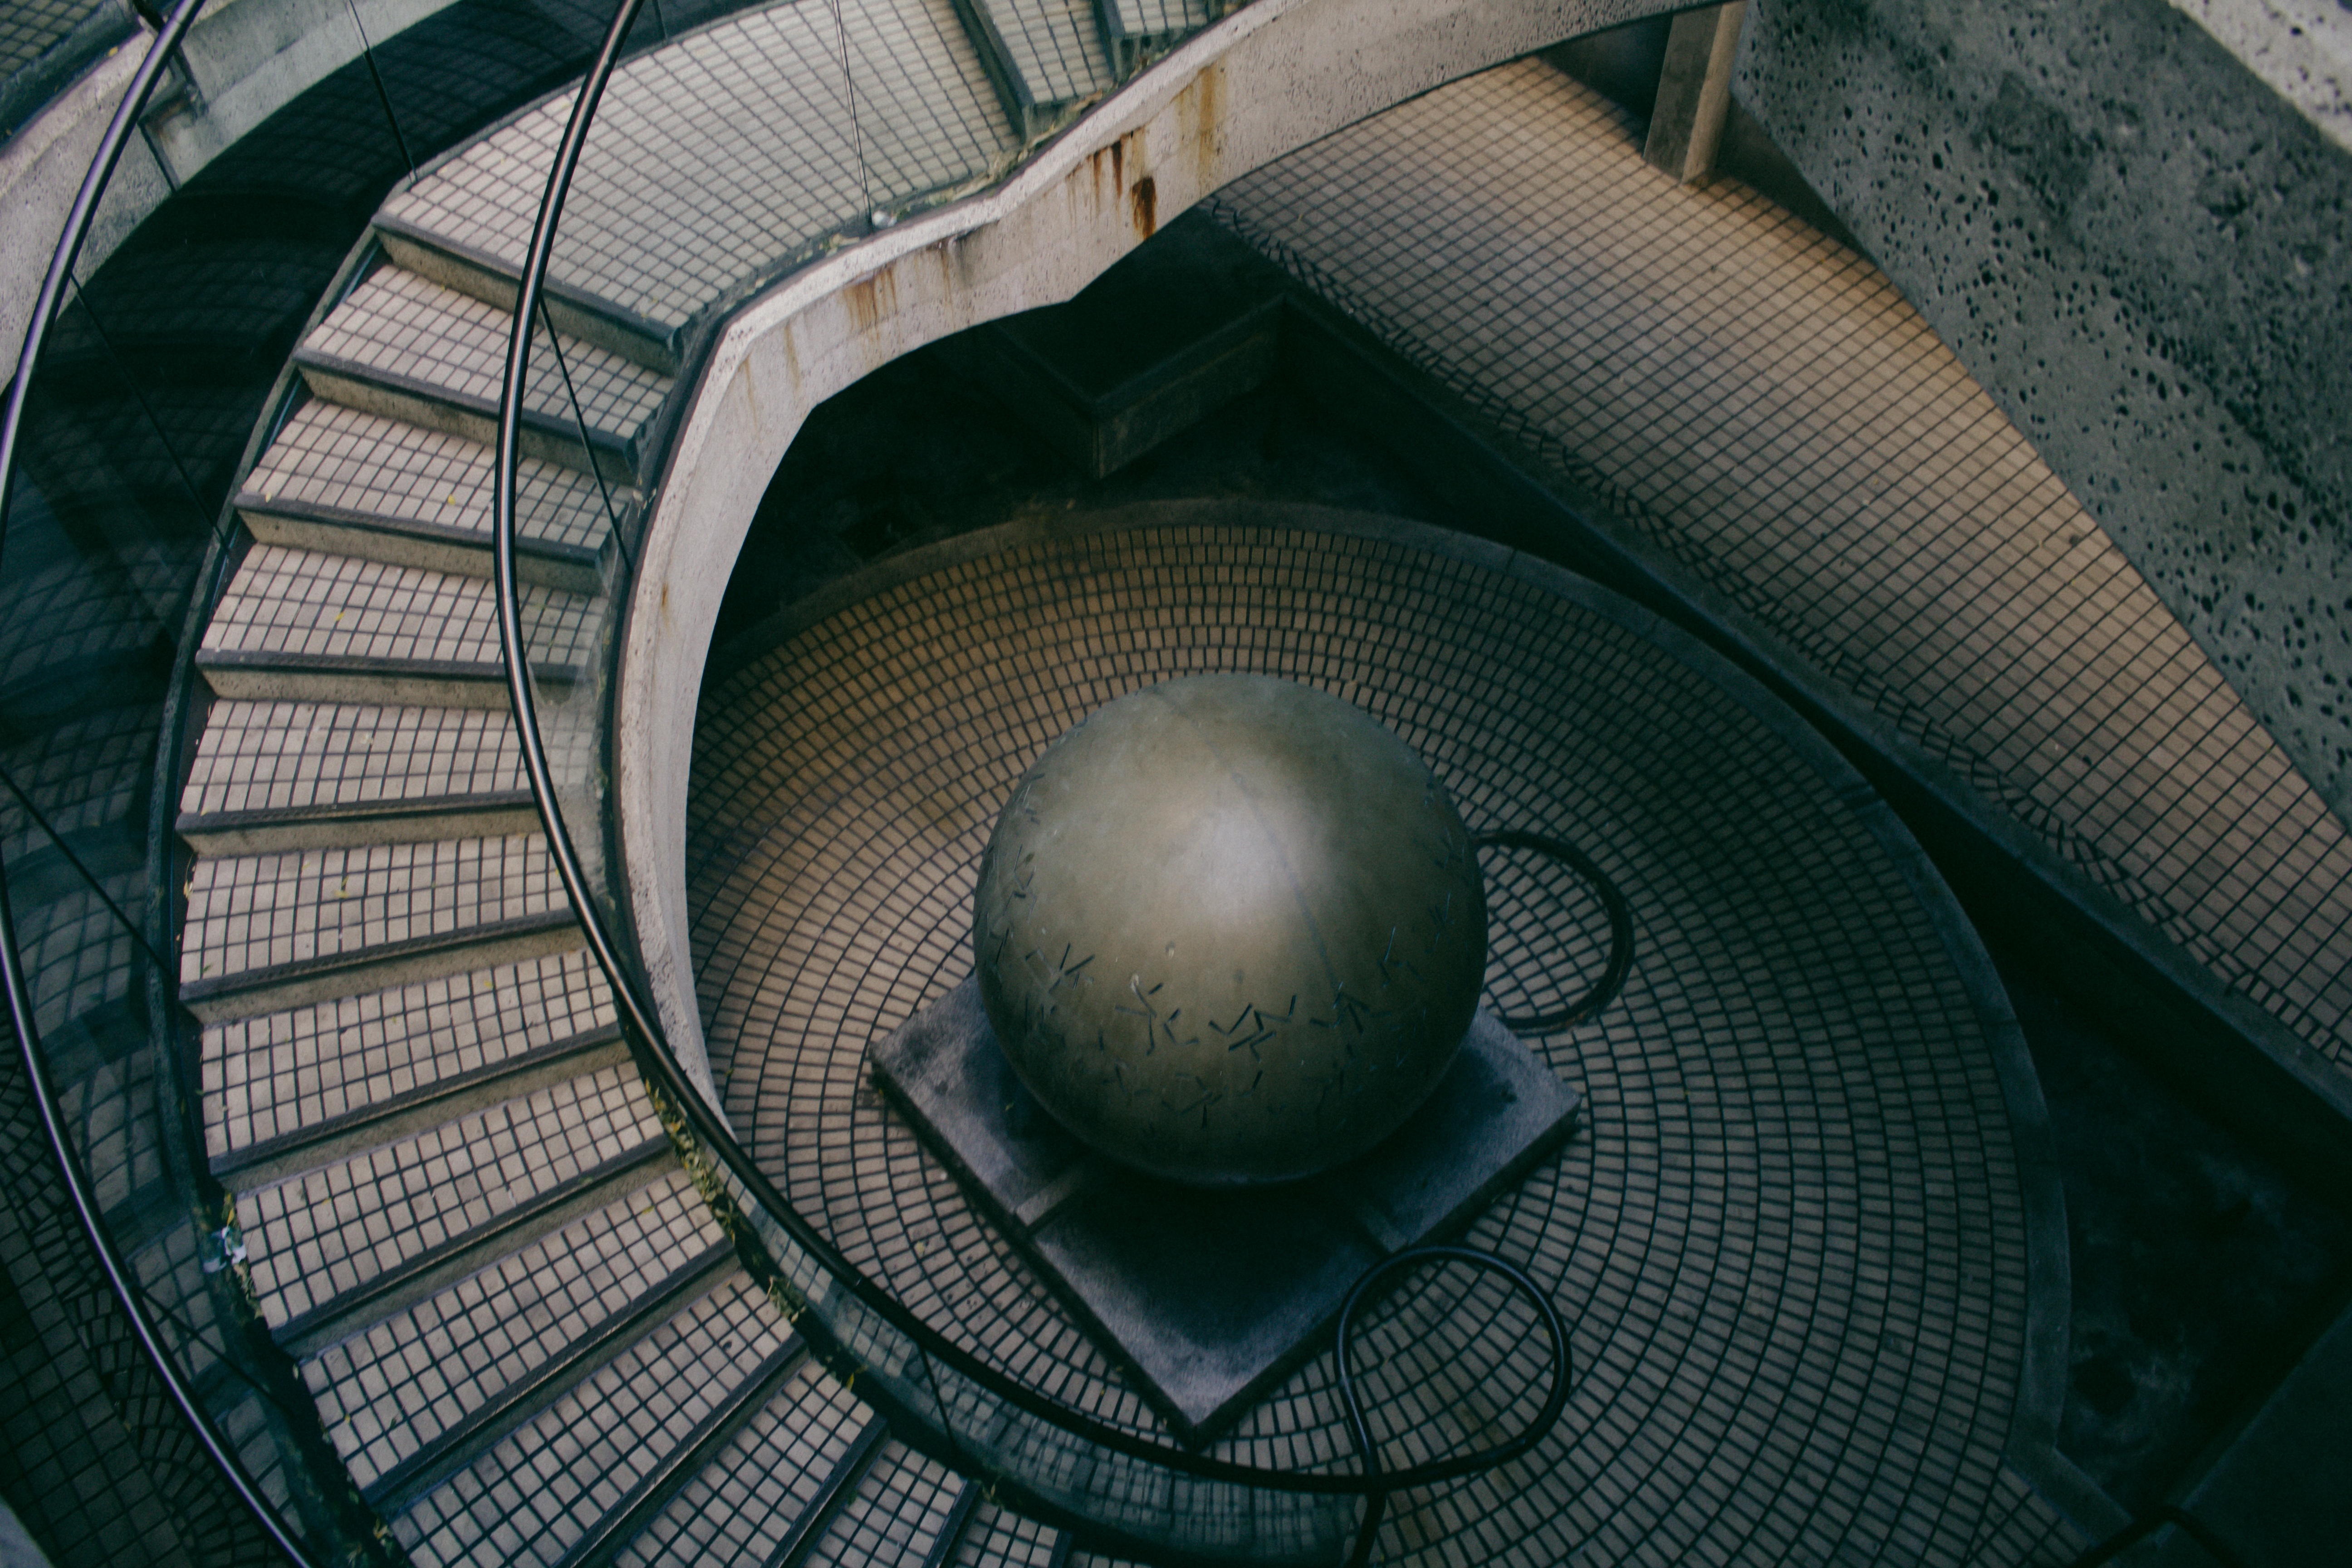
light, photography, green, circle, shape